History of Lisbon

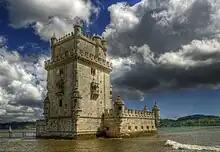
Belém Tower

As the Portuguese merchant fleets established the ports of call of the Eastern trade route and made commercial agreements with their rulers, Lisbon gained access to the sources of products it exclusively sold to the rest of Europe for many years: in addition to African products including pepper, cinnamon, ginger, nutmeg, herbs, and cotton fabrics, as well as diamonds from Malabar in India transported on the "Carreira da Índia" ("India Run"), it sold Moluccan spices, Ming porcelain and silk from China, slaves from Mozambique, brazilwood and Brazilian sugar. Lisbon also traded in fish (mainly salted cod from the Grand Banks), dried fruit, and wine. Other Portuguese cities, like Porto and Lagos, contributed to foreign trade only marginally, the country's commerce being practically limited to the exports and imports of Lisbon. The city still controlled much of the commerce of Antwerp through its depot there, which exported fine fabrics to the rest of Europe. The German and Italian merchants, seeing their trade routes, by land in the case of the first, and by the Mediterranean sea in the second, mostly abandoned, founded large trading houses in Lisbon for re-exporting goods to Europe and the Middle East.